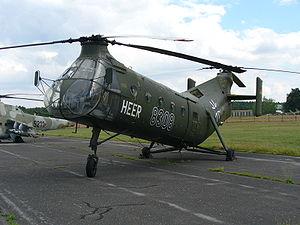
Ceci est la liste des hélicoptères militaires utilisés par les forces armées des États-Unis. La liste inclut également les projets et prototypes d'hélicoptères conçus pour l’armée américaine. La liste est triable en fonction de plusieurs critères.
Le Vertol H-21 ou le Piasecki Helicopter PD 22, est le premier hélicoptère lourd de transport utilisé en grand nombre dans des opérations militaires. Développé à partir de 1945 par Frank Piasecki et opérationnel dans les armées de plusieurs pays de la deuxième moitié des années 1950 jusqu'à la fin des années 1960, il possède deux rotors en tandem. Il reçoit plusieurs noms, tels que « Workhorse » ou « Shawnee », mais il est plus connu sous le nom de « banane volante », en raison de sa forme destinée à empêcher les deux rotors d'interférer l'un avec l'autre.